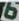
Number: 6